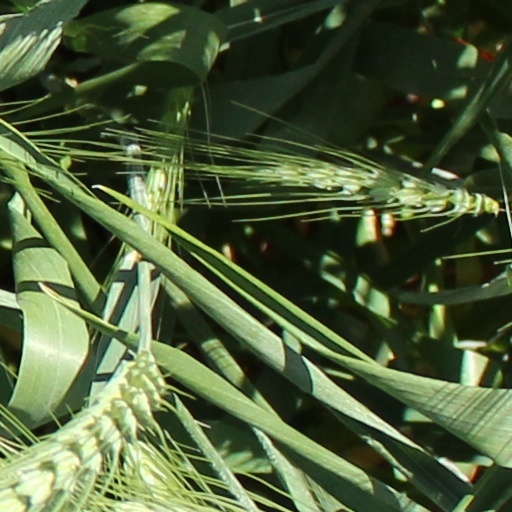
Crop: wheat